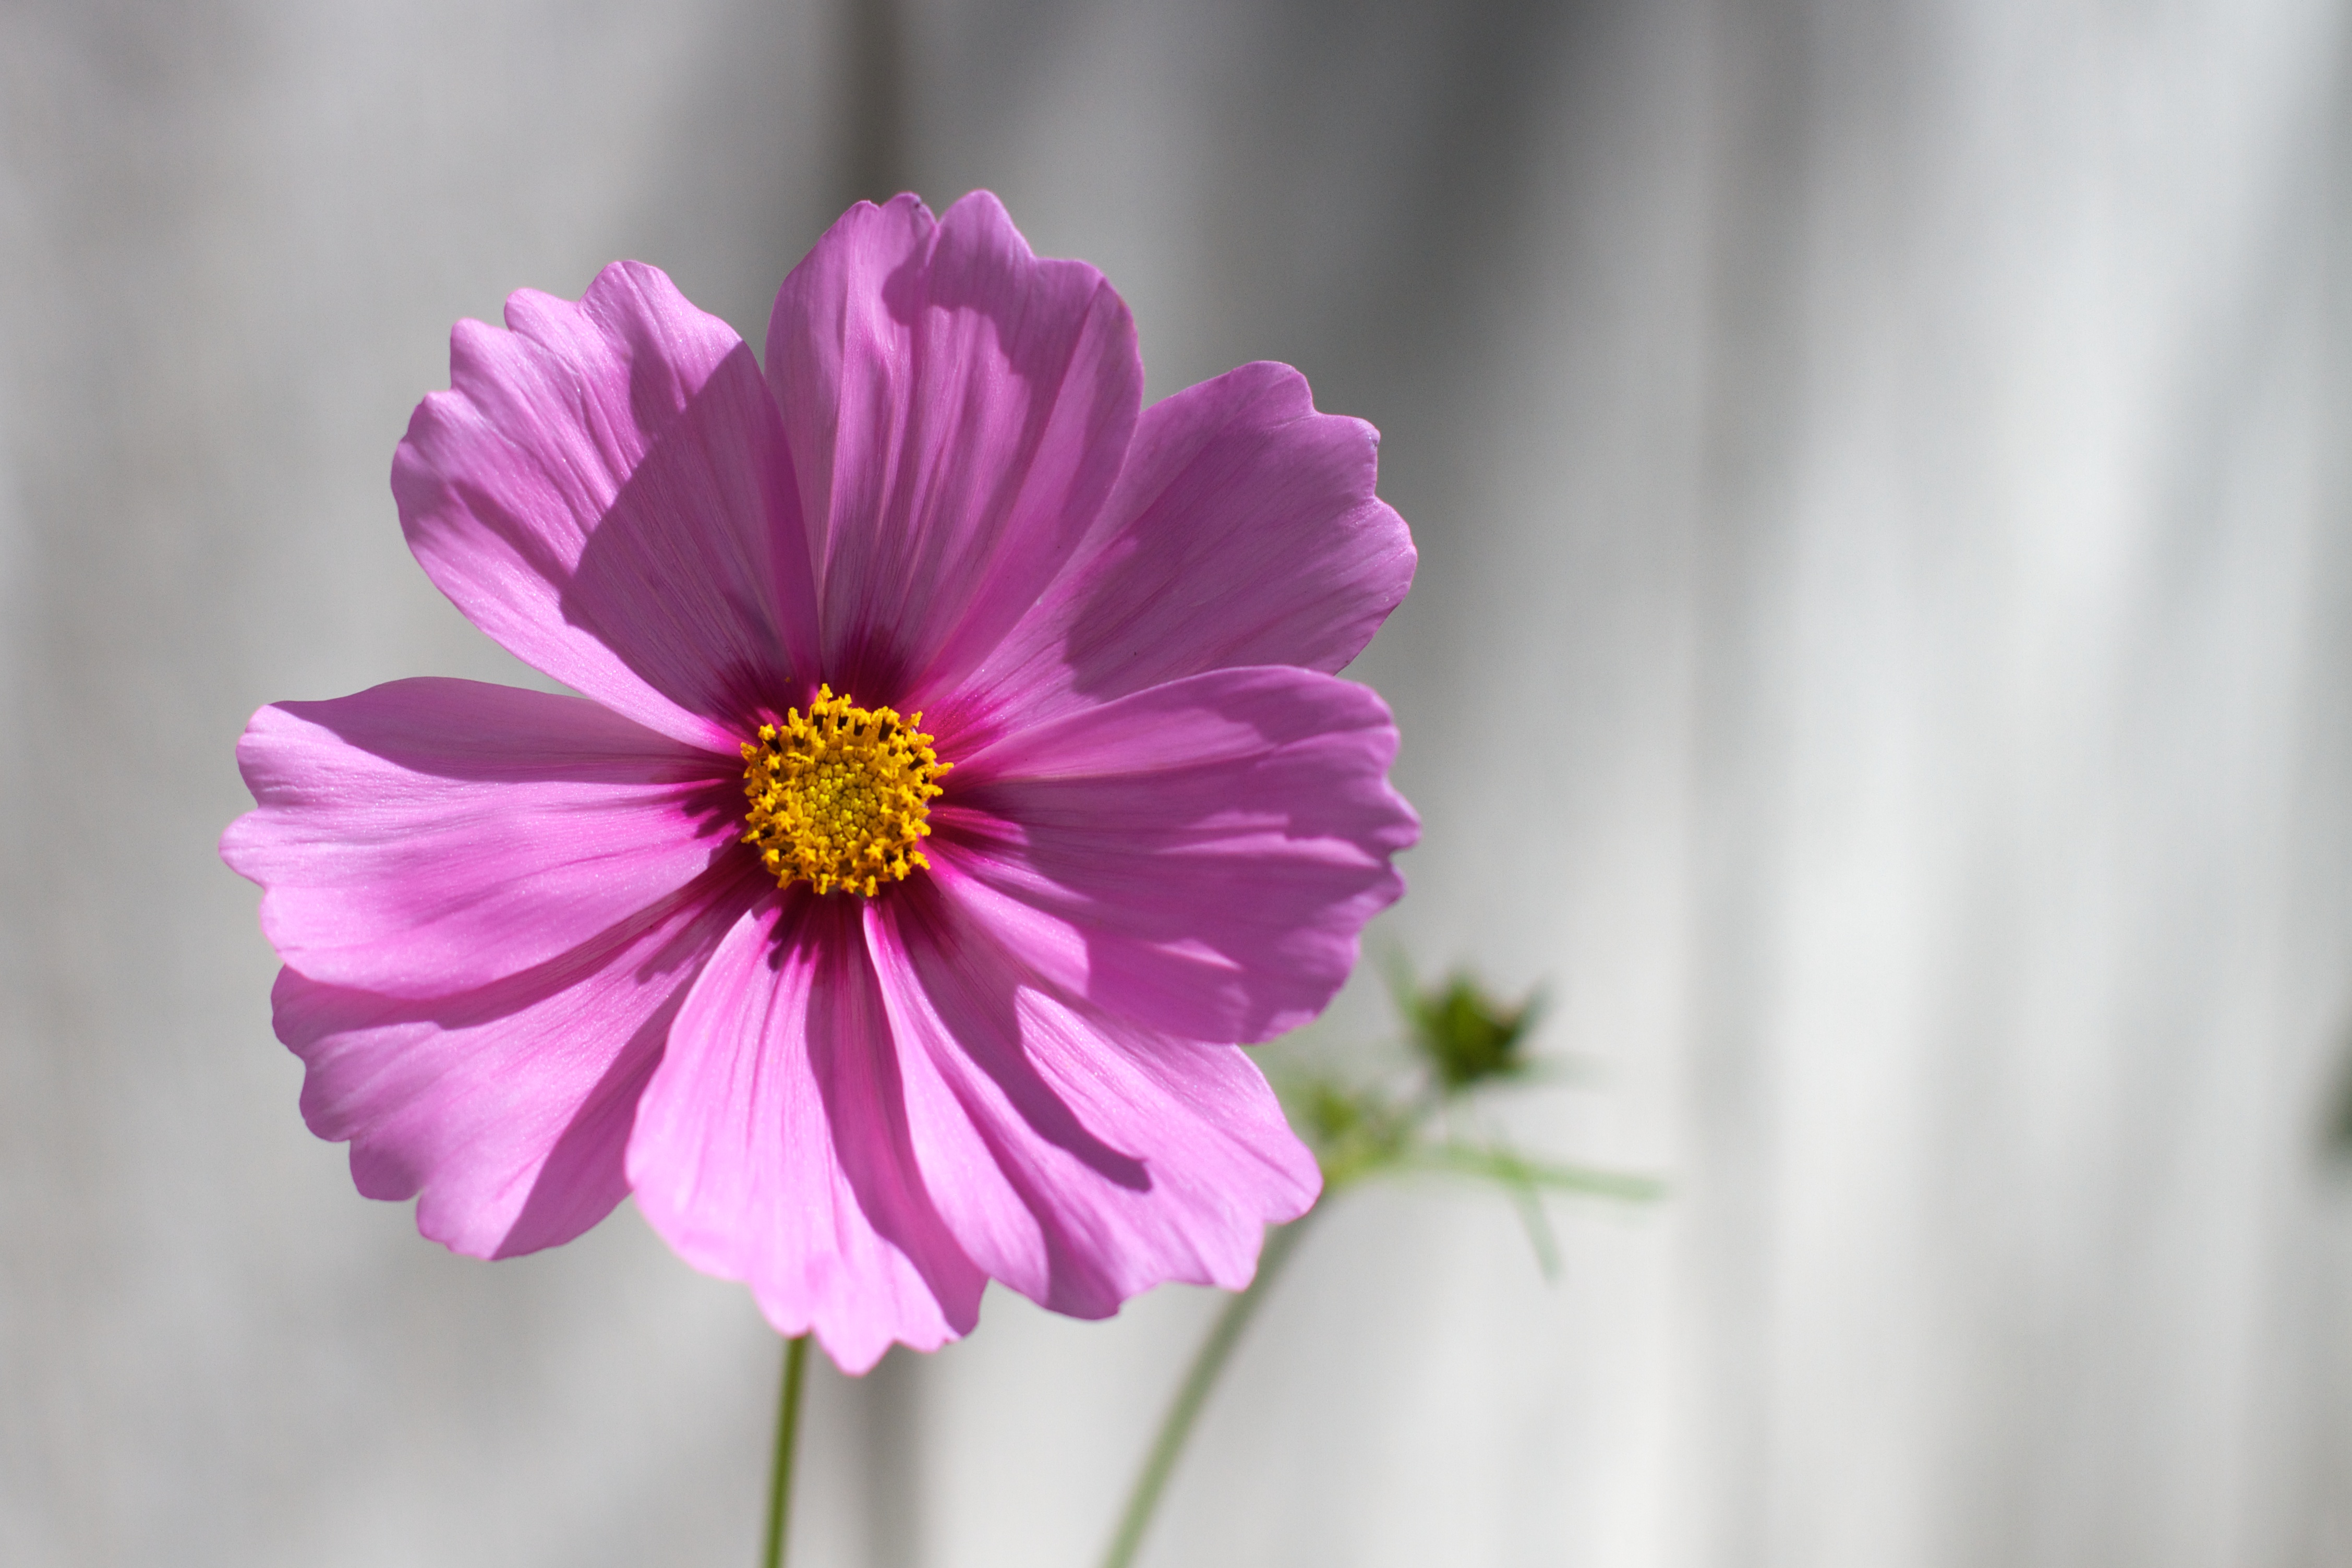
blossom, plant, flower, petal, pink, flora, close up, macro photography, flowering plant, daisy family, plant stem, land plant, garden cosmos